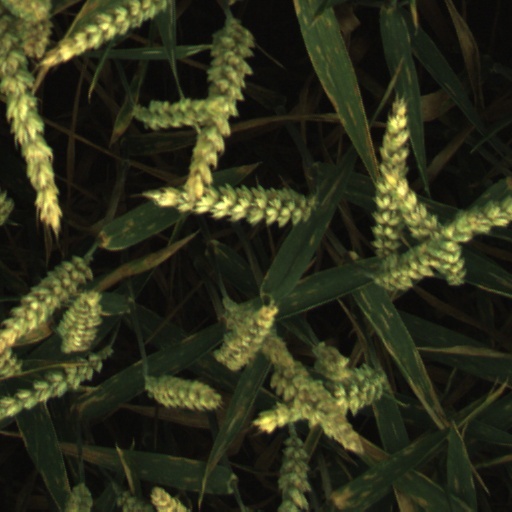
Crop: wheat